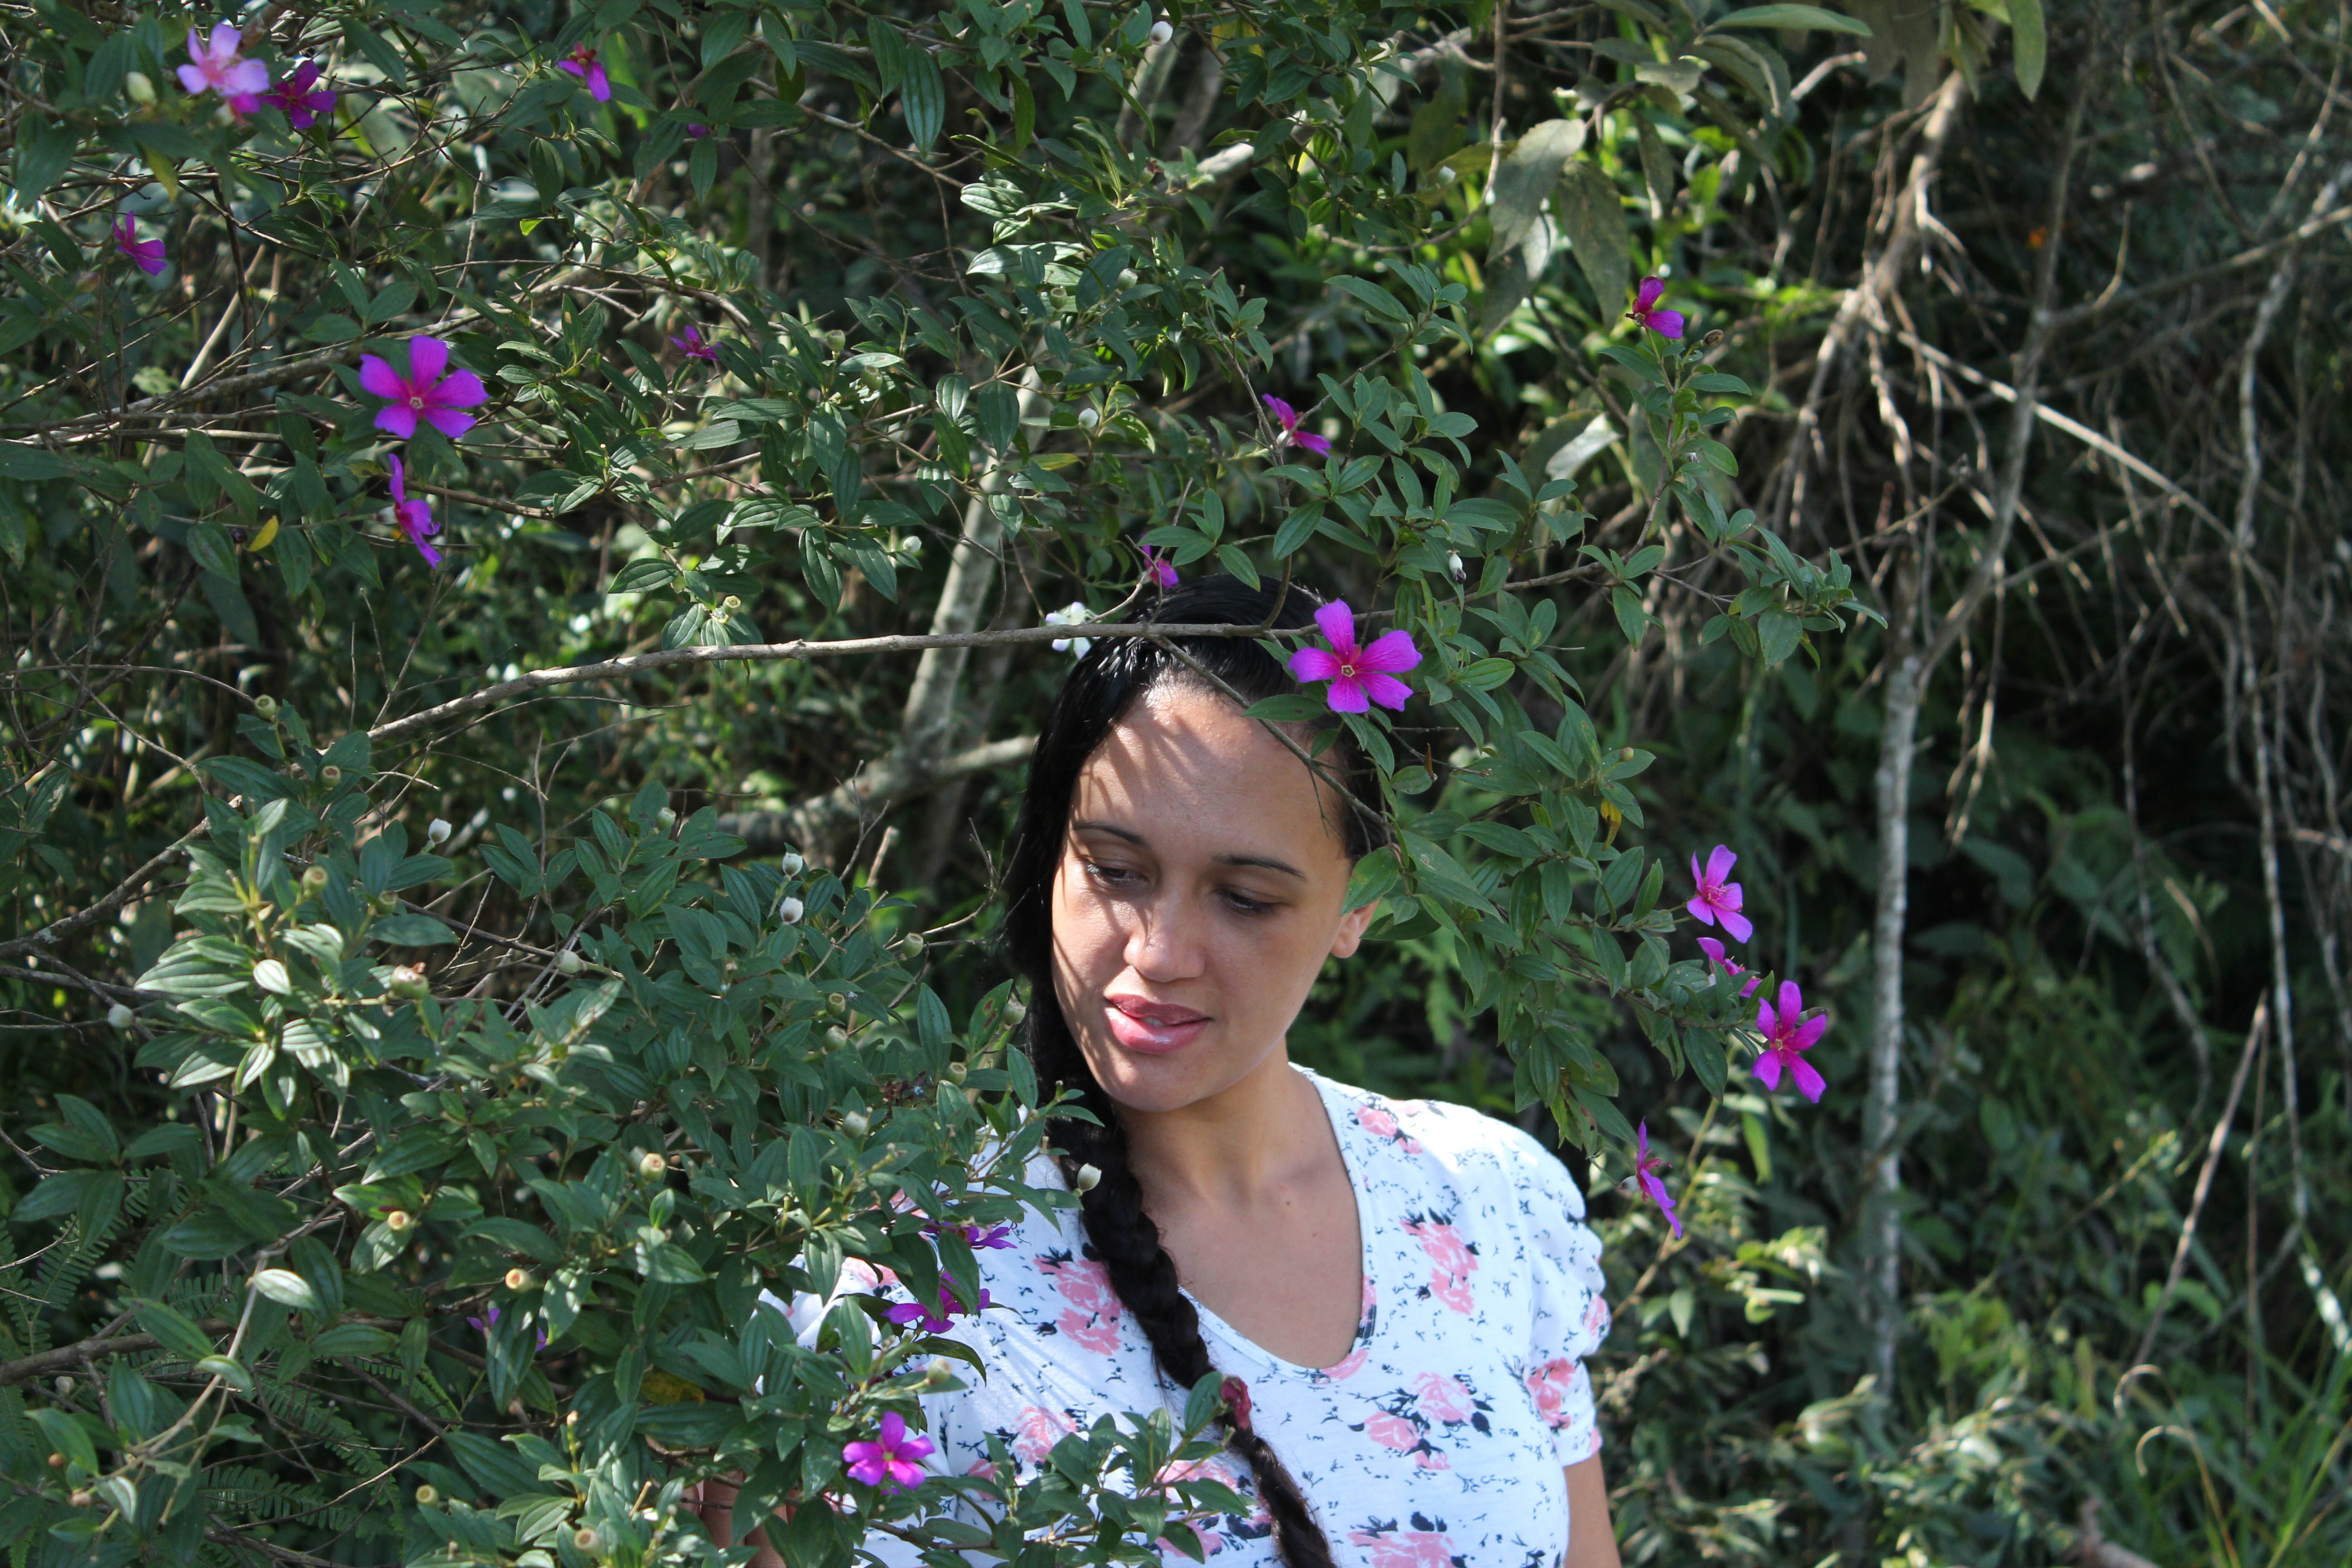
nature, plant, meadow, flower, spring, botany, garden, flora, wildflower, flowers, dress, beauty